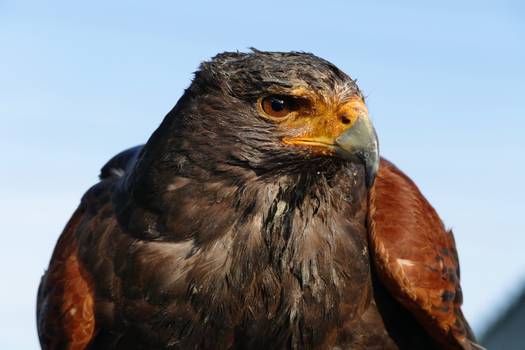
Label: No Watermark